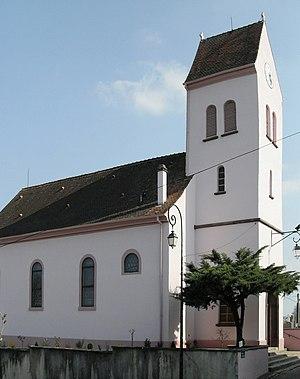
L'église Saints-Pierre-et-Paul à Waltenheim
Waltenheim est une commune française située dans le département du Haut-Rhin, en région Grand Est.
Waltenheim-sur-Zorn est une commune française de la plaine d'Alsace située à 20,2 km au nord-ouest de Strasbourg dans le département du Bas-Rhin, en région Grand Est.